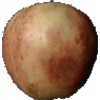
Label: red_apple